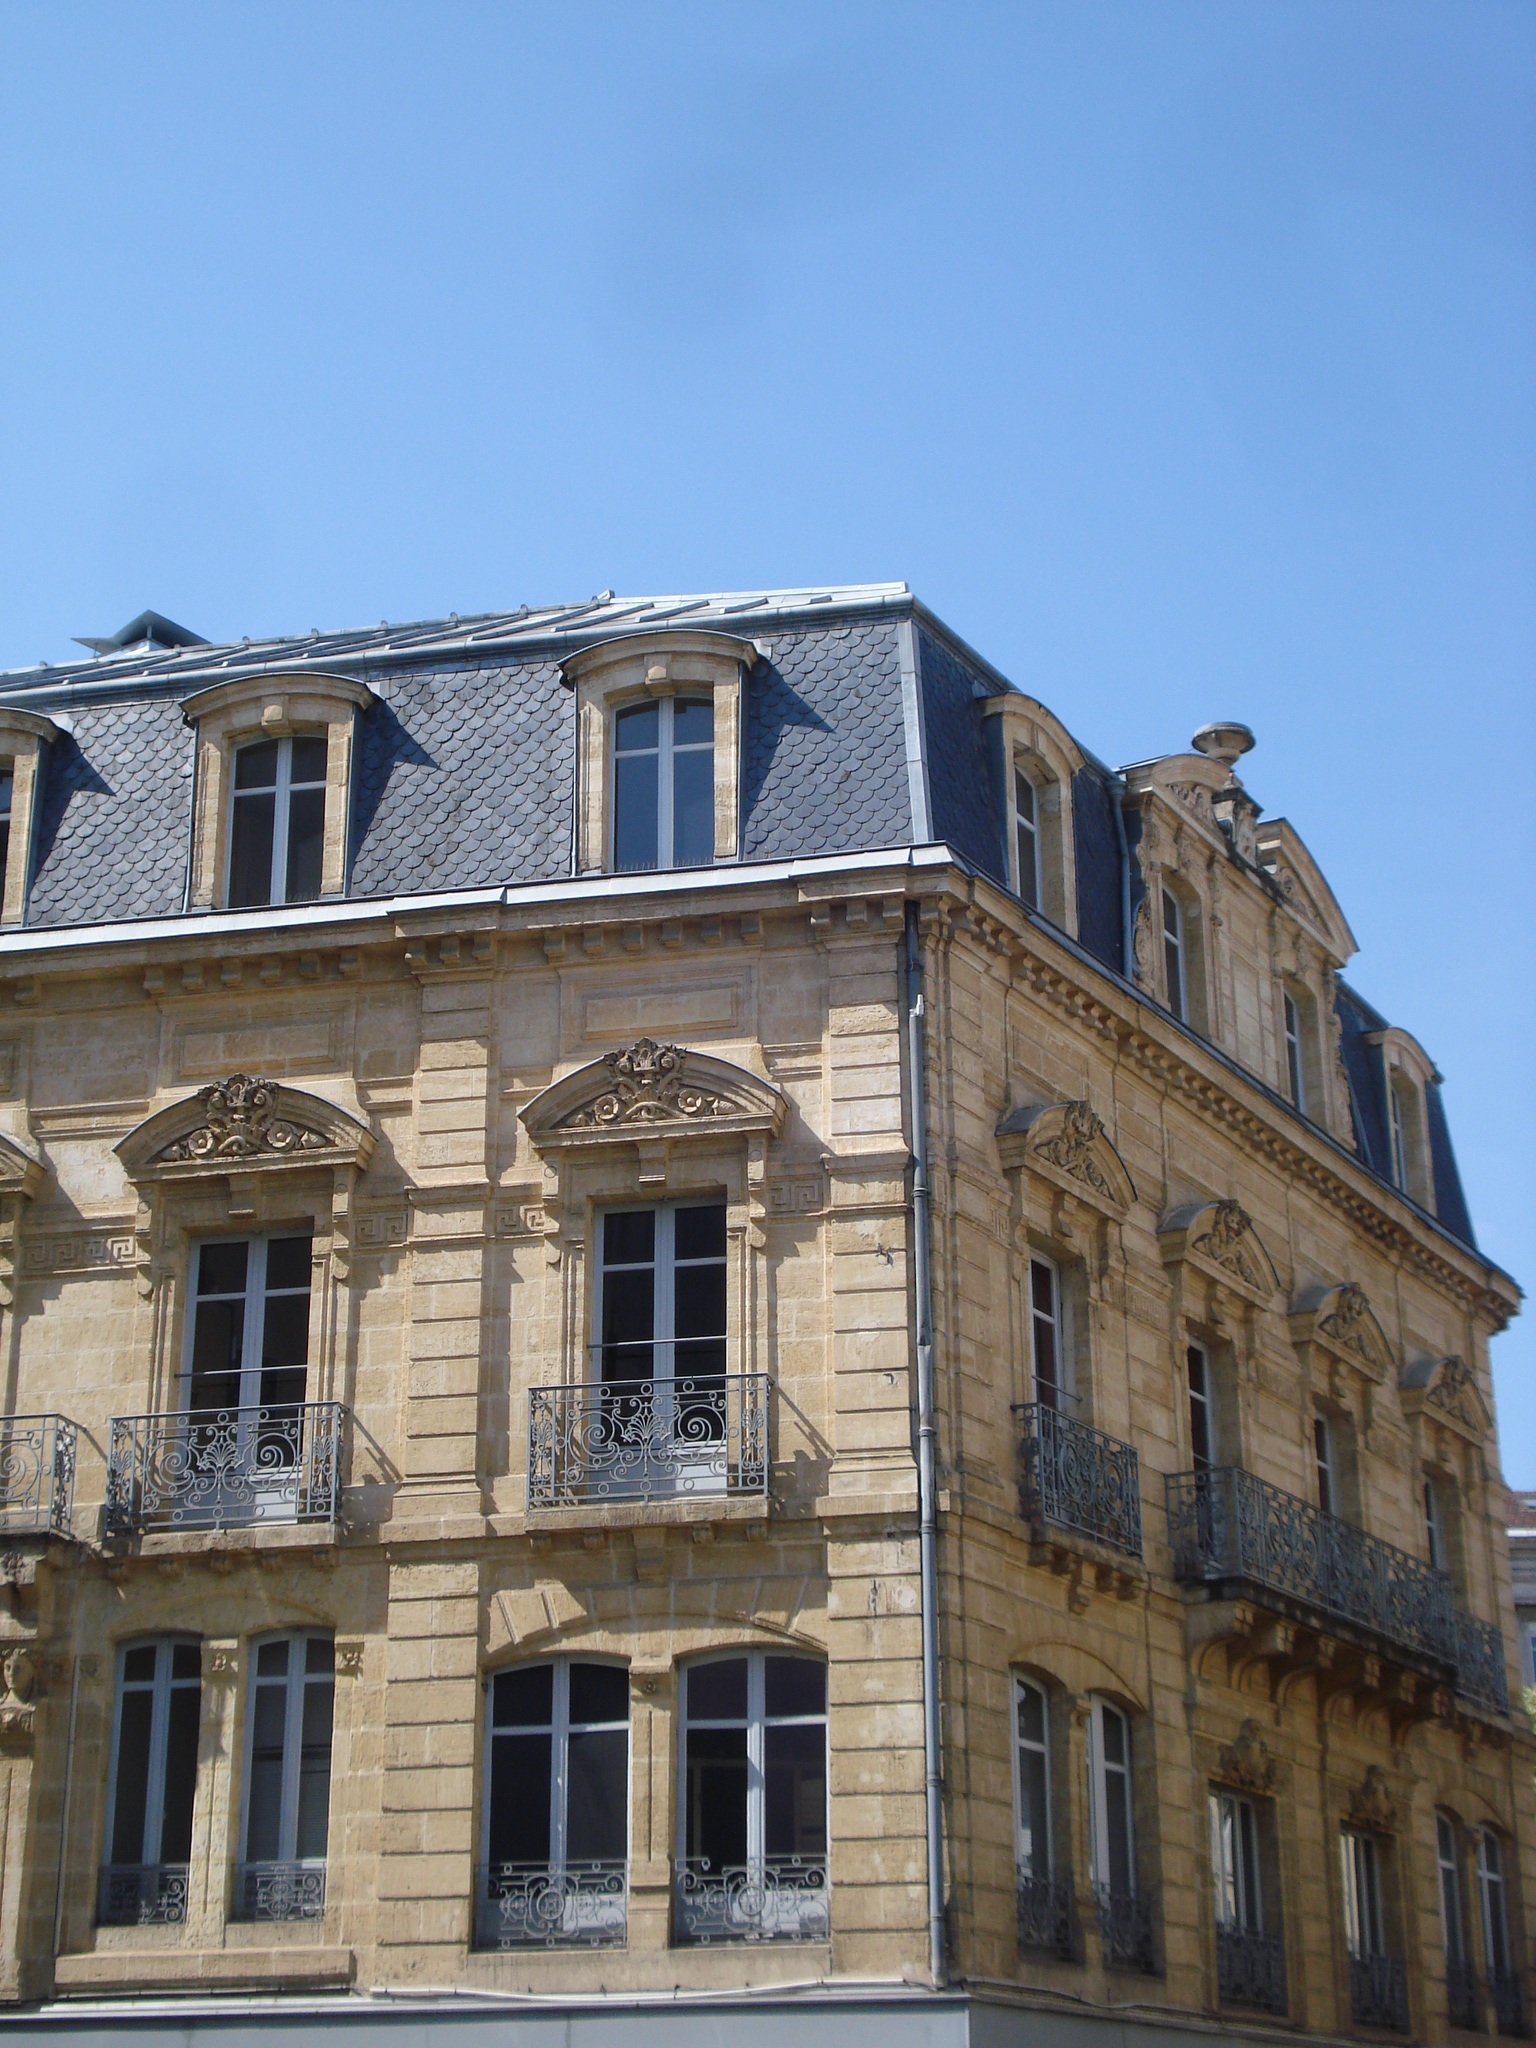
architecture, house, window, town, building, city, home, facade, property, windows, pierre, style, rich, estate, neighbourhood, ironwork, bourgeois, residential area